Dimitrije Bašičević

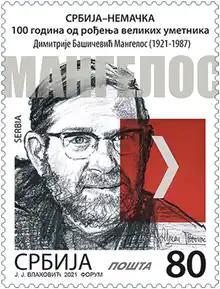
Bašičević on a 2021 stamp of Serbia

Mangelos (born Dimitrije Bašičević; 21 April 1921 – 18 December 1987) was a Yugoslavian artist, curator and art critic whose artistic production included handmade books, sculptures and paintings. His work and research contributed greatly to the development of abstract art in Croatia.